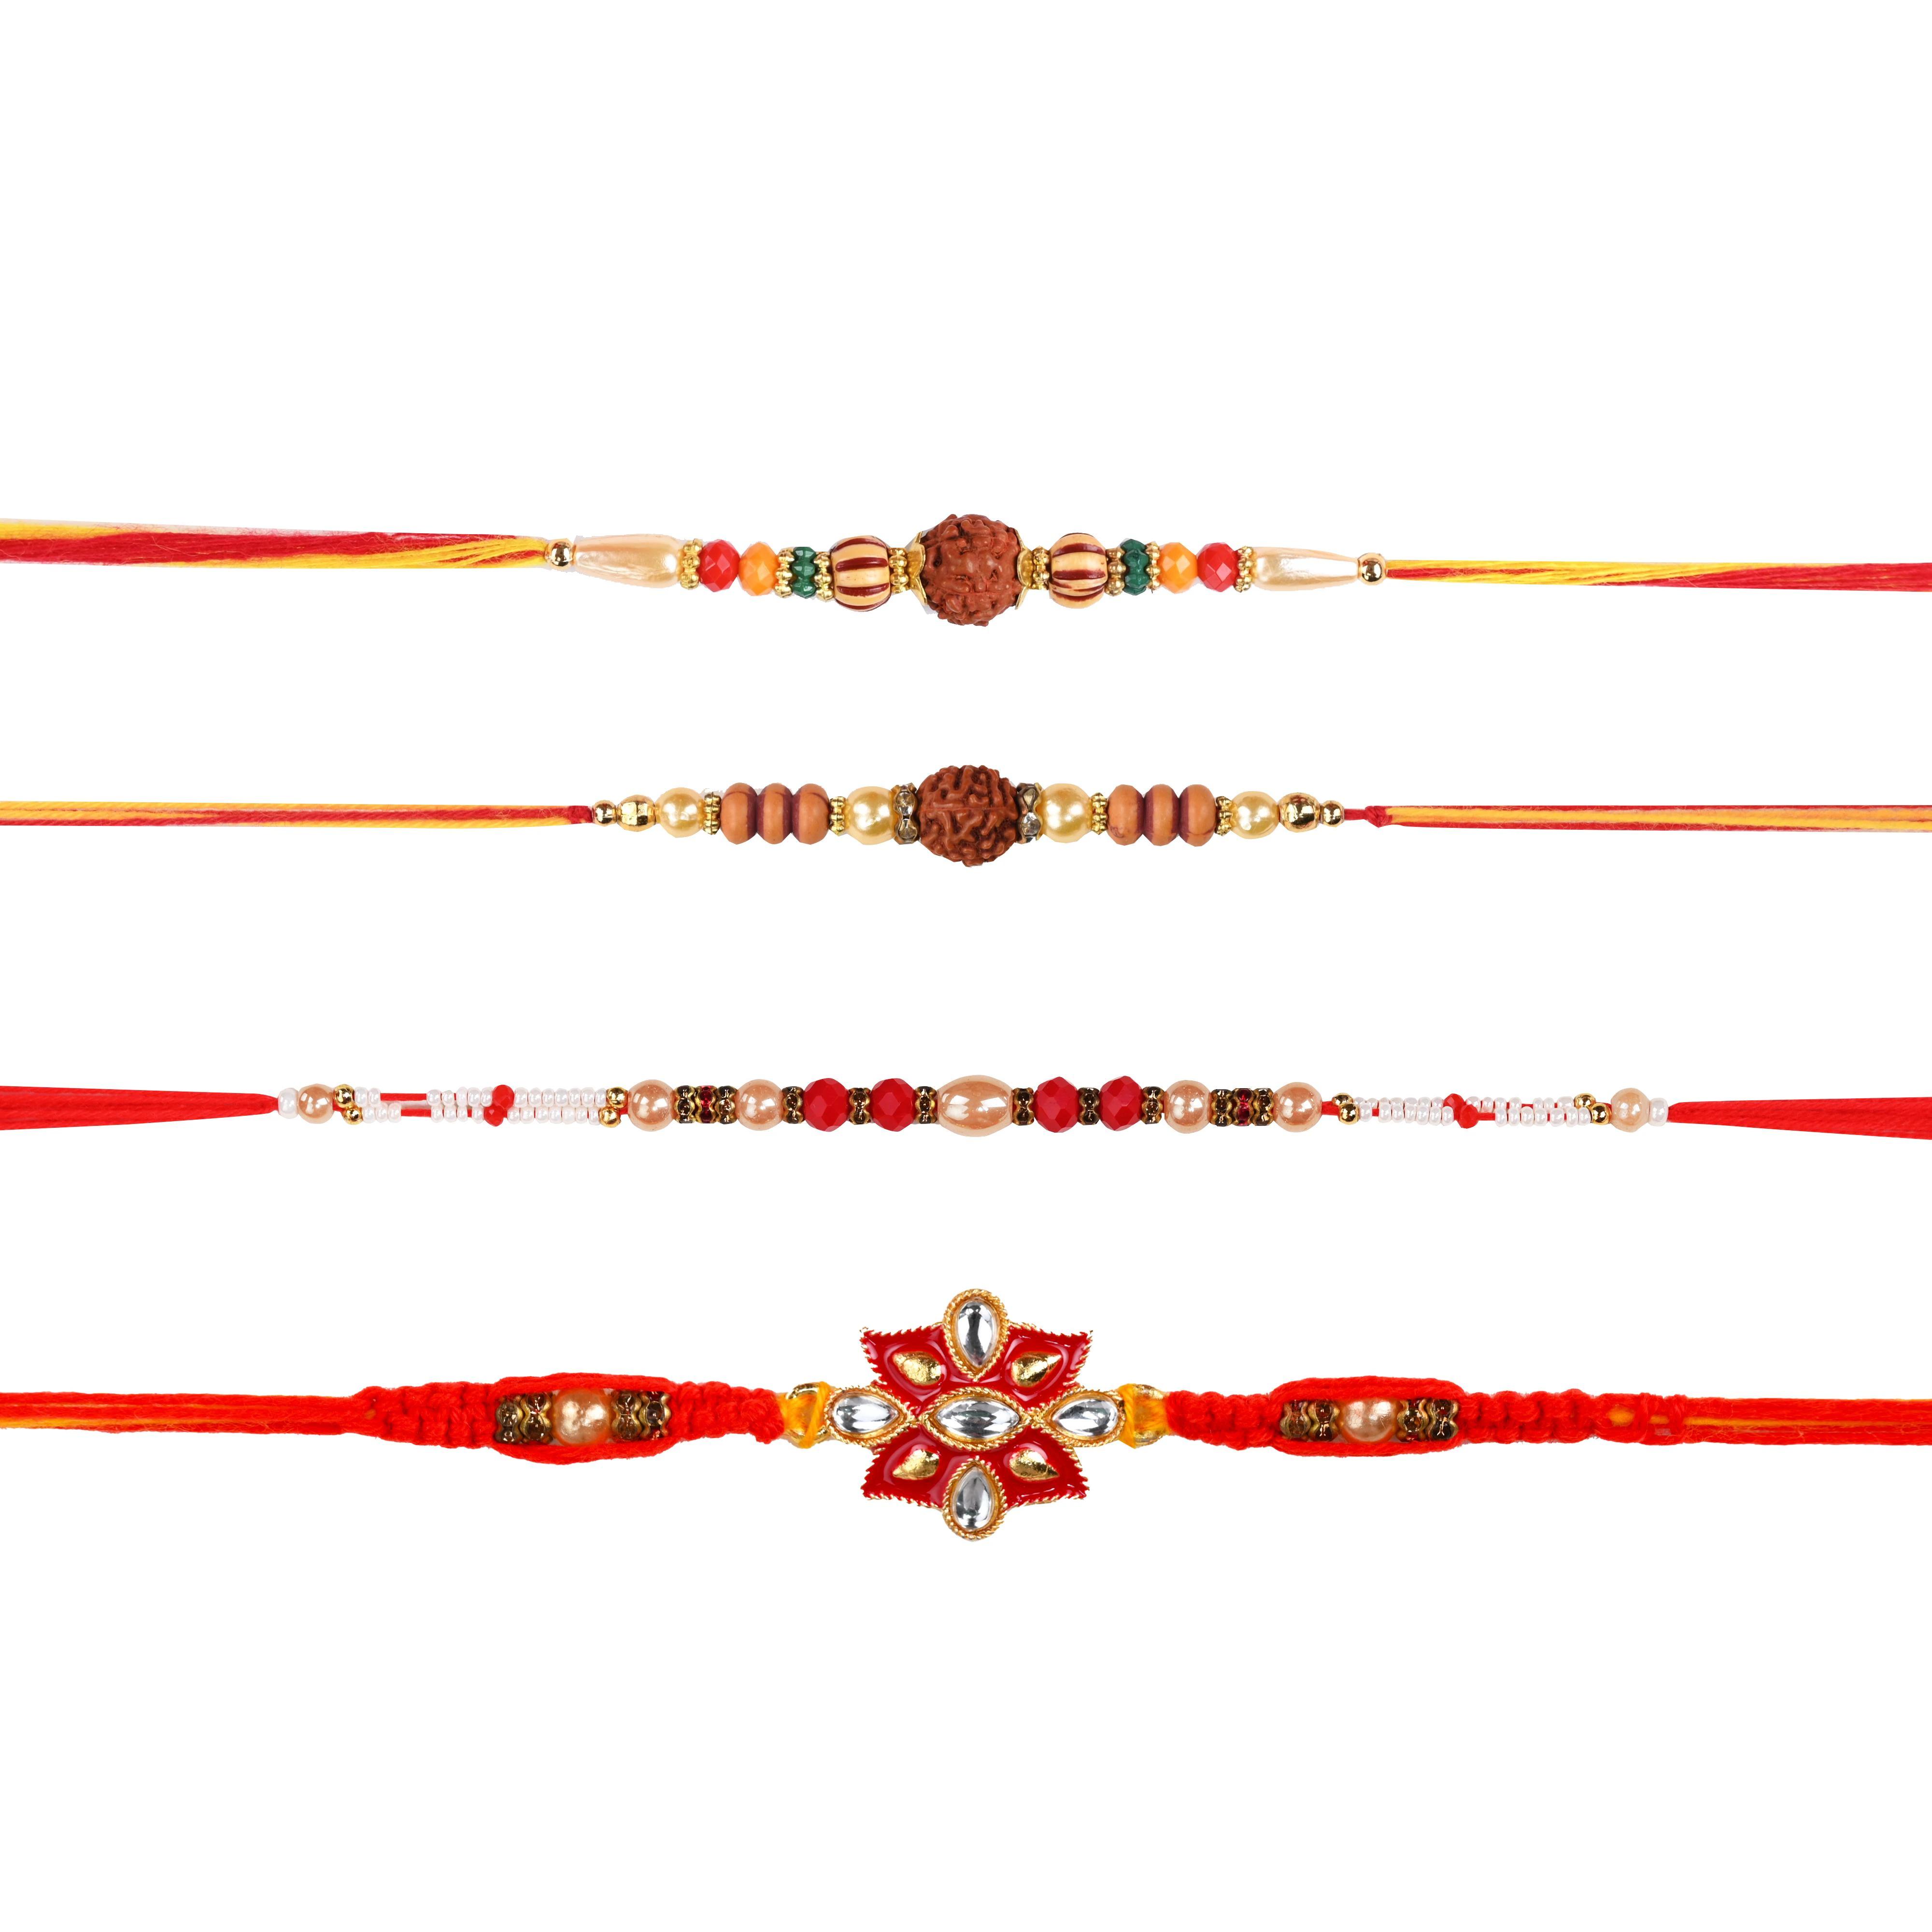
The Stone Aisle Exquisite Set of 4 Rakhis for Raksha Bandhan Brother - Perfect Blend of Tradition and Modernity
Type: Rakhis
Brand: The Stone Aisle
Price: Rs. 229
Celebrate the sacred bond of Raksha Bandhan with our Set of 4 Exquisite Rakhis. Each Rakhi in this set is uniquely designed to blend tradition with modernity, making it a perfect choice for brothers of all ages. Crafted with high-quality materials, these Rakhis are not only beautiful but also durable and comfortable to wear. Gift your brothers these thoughtfully designed Rakhis and make this Raksha Bandhan truly memorable.Celebrate the sacred bond of Raksha Bandhan with our Set of 4 Exquisite Rakhis. Each Rakhi in this set is uniquely designed to blend tradition with modernity, making it a perfect choice for brothers of all ages. Crafted with high-quality materials, these Rakhis are not only beautiful but also durable and comfortable to wear. Gift your brothers these thoughtfully designed Rakhis and make this Raksha Bandhan truly memorable.Celebrate the sacred bond of Raksha Bandhan with our Set of 4 Exquisite Rakhis. Each Rakhi in this set is uniquely designed to blend tradition with modernity, making it a perfect choice for brothers of all ages. Crafted with high-quality materials, these Rakhis are not only beautiful but also durable and comfortable to wear. Gift your brothers these thoughtfully designed Rakhis and make this Raksha Bandhan truly memorable.Celebrate the sacred bond of Raksha Bandhan with our Set of 4 Exquisite Rakhis. Each Rakhi in this set is uniquely designed to blend tradition with modernity, making it a perfect choice for brothers of all ages. Crafted with high-quality materials, these Rakhis are not only beautiful but also durable and comfortable to wear. Gift your brothers these thoughtfully designed Rakhis and make this Raksha Bandhan truly memorable. Celebrate the sacred bond of Raksha Bandhan with our Set of 4 Exquisite Rakhis. Each Rakhi in this set is uniquely designed to blend tradition with modernity, making it a perfect choice for brothers of all ages. Crafted with high-quality materials, these Rakhis are not only beautiful but also durable and comfortable to wear. Gift your brothers these thoughtfully designed Rakhis and make this Raksha Bandhan truly memorable.
Features: Premium Quality: Each Rakhi is crafted with high-quality materials ensuring durability and comfort.,Unique Designs: Includes a variety of designs featuring pearls, eco-friendly materials.,Perfect Gift: Comes beautifully packed, making it an ideal gift for your brothers on Raksha Bandhan.,Versatile Use: Suitable for all ages, from kids to adults, and complements both traditional and modern attire.,Comfortable Wear: Soft thread that ensures all-day comfort.